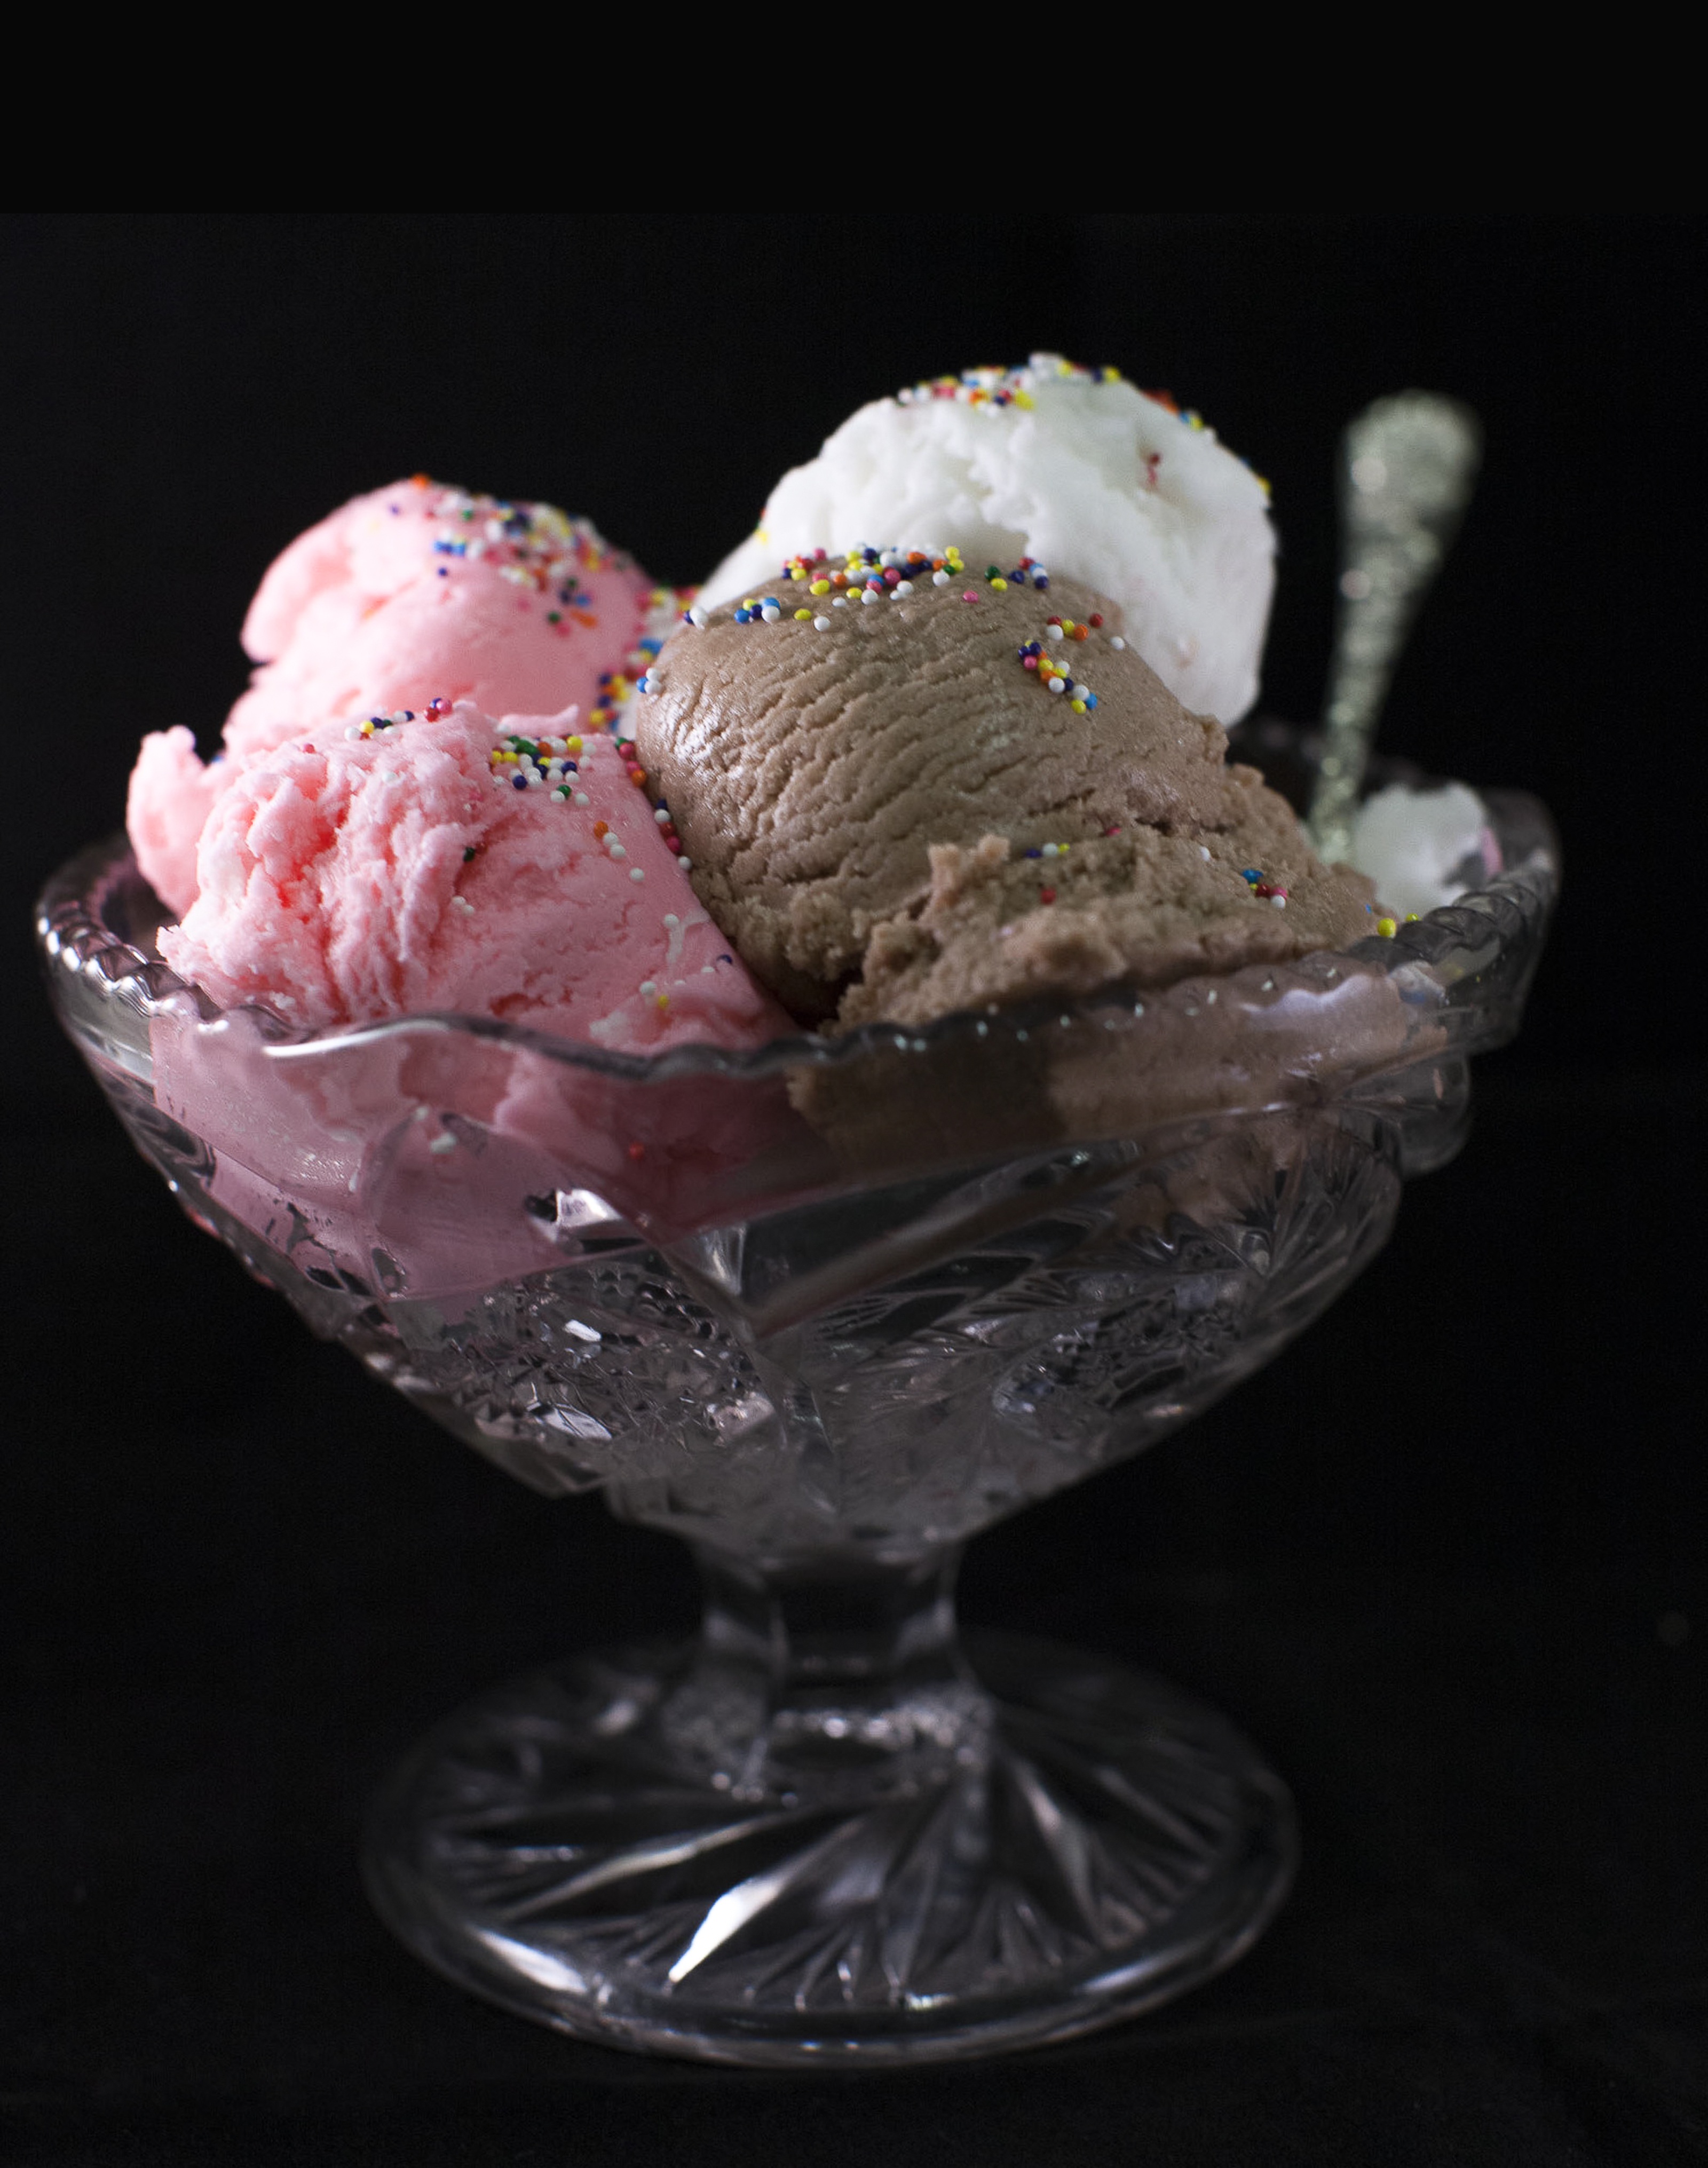
cold, sweet, ice, food, produce, brown, frozen, chocolate, gourmet, ice cream, dessert, cream, delicious, dairy product, strawberry, whipped cream, tasty, refreshing, creamy, taste, gelato, flavor, sundae, chocolate ice cream, frozen yogurt, buttercream